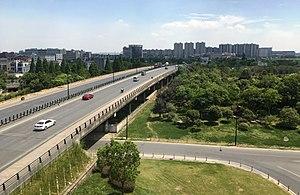
Le district de Yuhang est une subdivision administrative de la province du Zhejiang en Chine. Il est placé sous la juridiction de la ville sous-provinciale de Hangzhou. On y parle principalement le wu.